Bombing of the Bezuidenhout

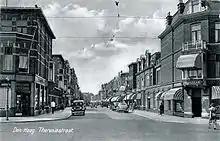
The "Theresiastraat" in the Bezuidenhout before World War II

As soon as the British realized the extent of the damage, they dropped fliers over the neighborhood expressing condolences for the civilians who were killed by their error. "Trouw", the Dutch resistance newspaper, reported: